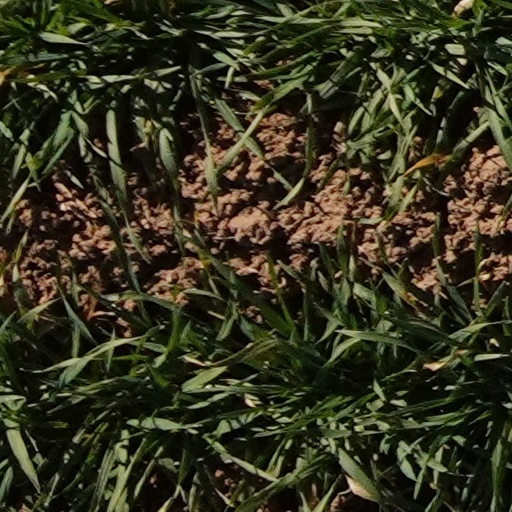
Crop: wheat